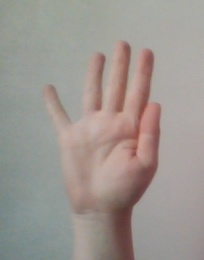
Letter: sheen